George Pickett

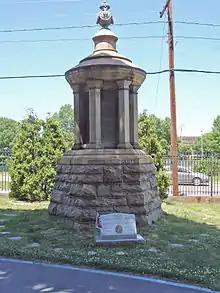
Pickett's grave site at Hollywood Cemetery

Decades after Pickett's death, his widow LaSalle (also known as "Sallie" and "Mother") became a well-known writer and speaker on "her Soldier", eventually leading to the creation of an idealized Pickett who was the perfect Southern gentleman and soldier. Much controversy attends LaSalle Pickett's lionizing of her husband. LaSalle was the author of "Pickett and His Men", a history of her husband's military campaigns, which was published in 1899. She published two other books in her deceased husband's name, "The Heart of a Soldier, As Revealed in the Intimate Letters of Gen'l George E. Pickett" (published in 1913) and "Soldier of the South: General Pickett's War Letters to His Wife" (1928). While "Pickett and His Men" has remained a historically valuable document, the latter two writings have been described as "unreliable works that were fictionalized by Pickett's wife." As a result, General Pickett has become a figure partially obscured by "Lost Cause" mythology.